Fairy Tail the Movie: Phoenix Priestess

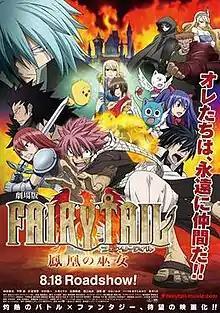
Theatrical release poster

is a 2012 Japanese animated fantasy action comedy film and the first based on the manga series "Fairy Tail" by Hiro Mashima. It was directed by Masaya Fujimori, and its screenplay was written by anime staff writer Masashi Sogo, while Mashima was involved as the film's story planner. Tetsuya Kakihara, Aya Hirano, Rie Kugimiya, Yuichi Nakamura, Sayaka Ōhara, Satomi Satō, and Yui Horie reprise their character roles from the anime series. The film also features Aya Endō as the titular priestess Éclair, and Mika Kanai as her birdlike companion Momon. The first film was released in Japan on August 18, 2012, and on Blu-ray and DVD in North America on December 10, 2013.